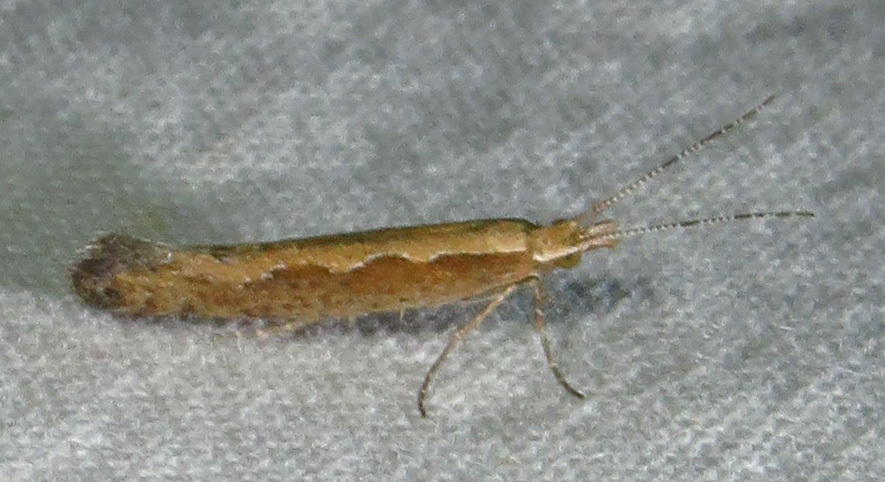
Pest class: diamondback_moth